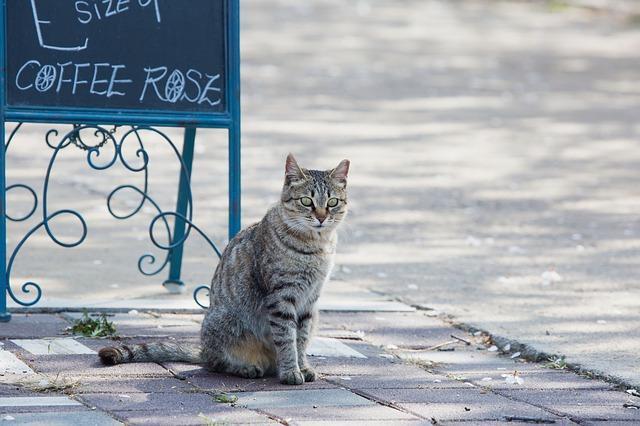
cat